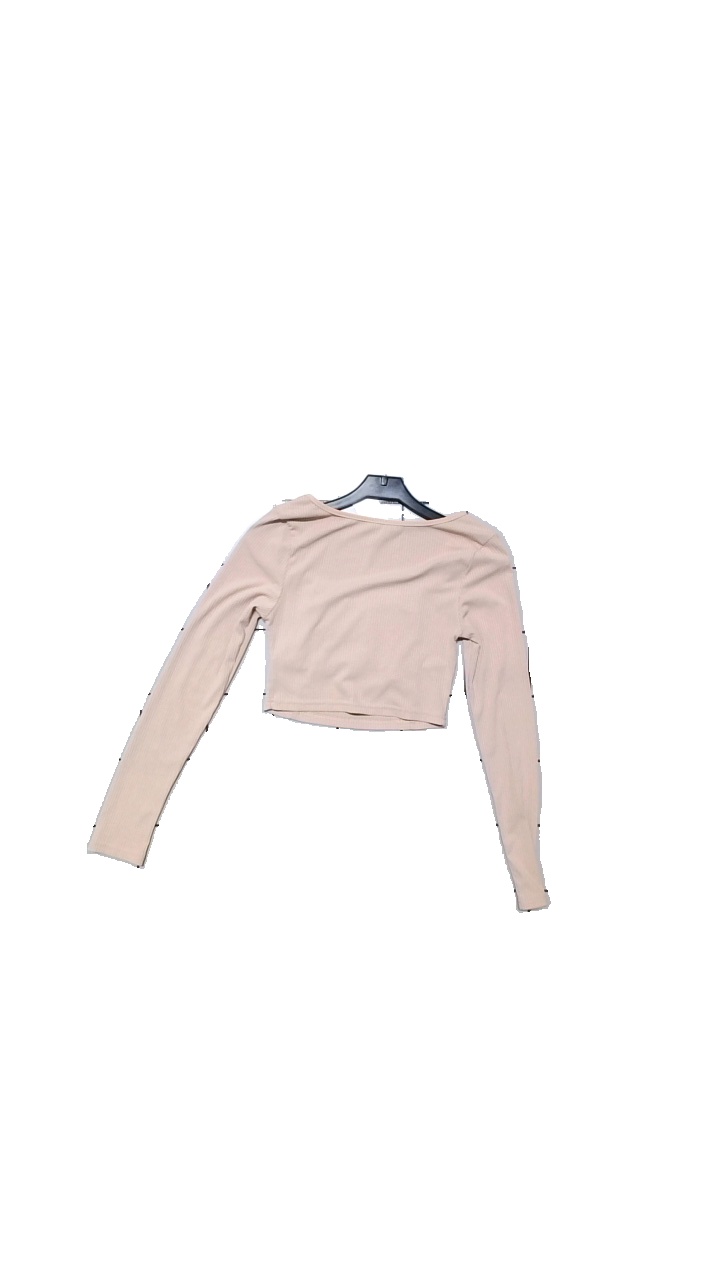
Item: Top (Ladies)
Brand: Shein
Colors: Pink
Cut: Regular
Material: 92% Polyester 8% Spandex
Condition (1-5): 4
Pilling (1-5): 4
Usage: Reuse
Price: <50